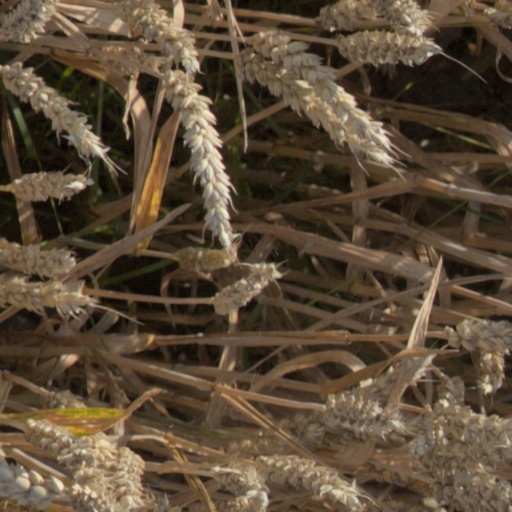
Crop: wheat